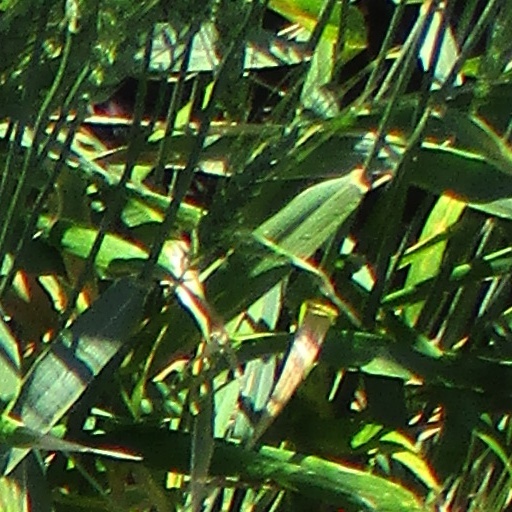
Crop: wheat